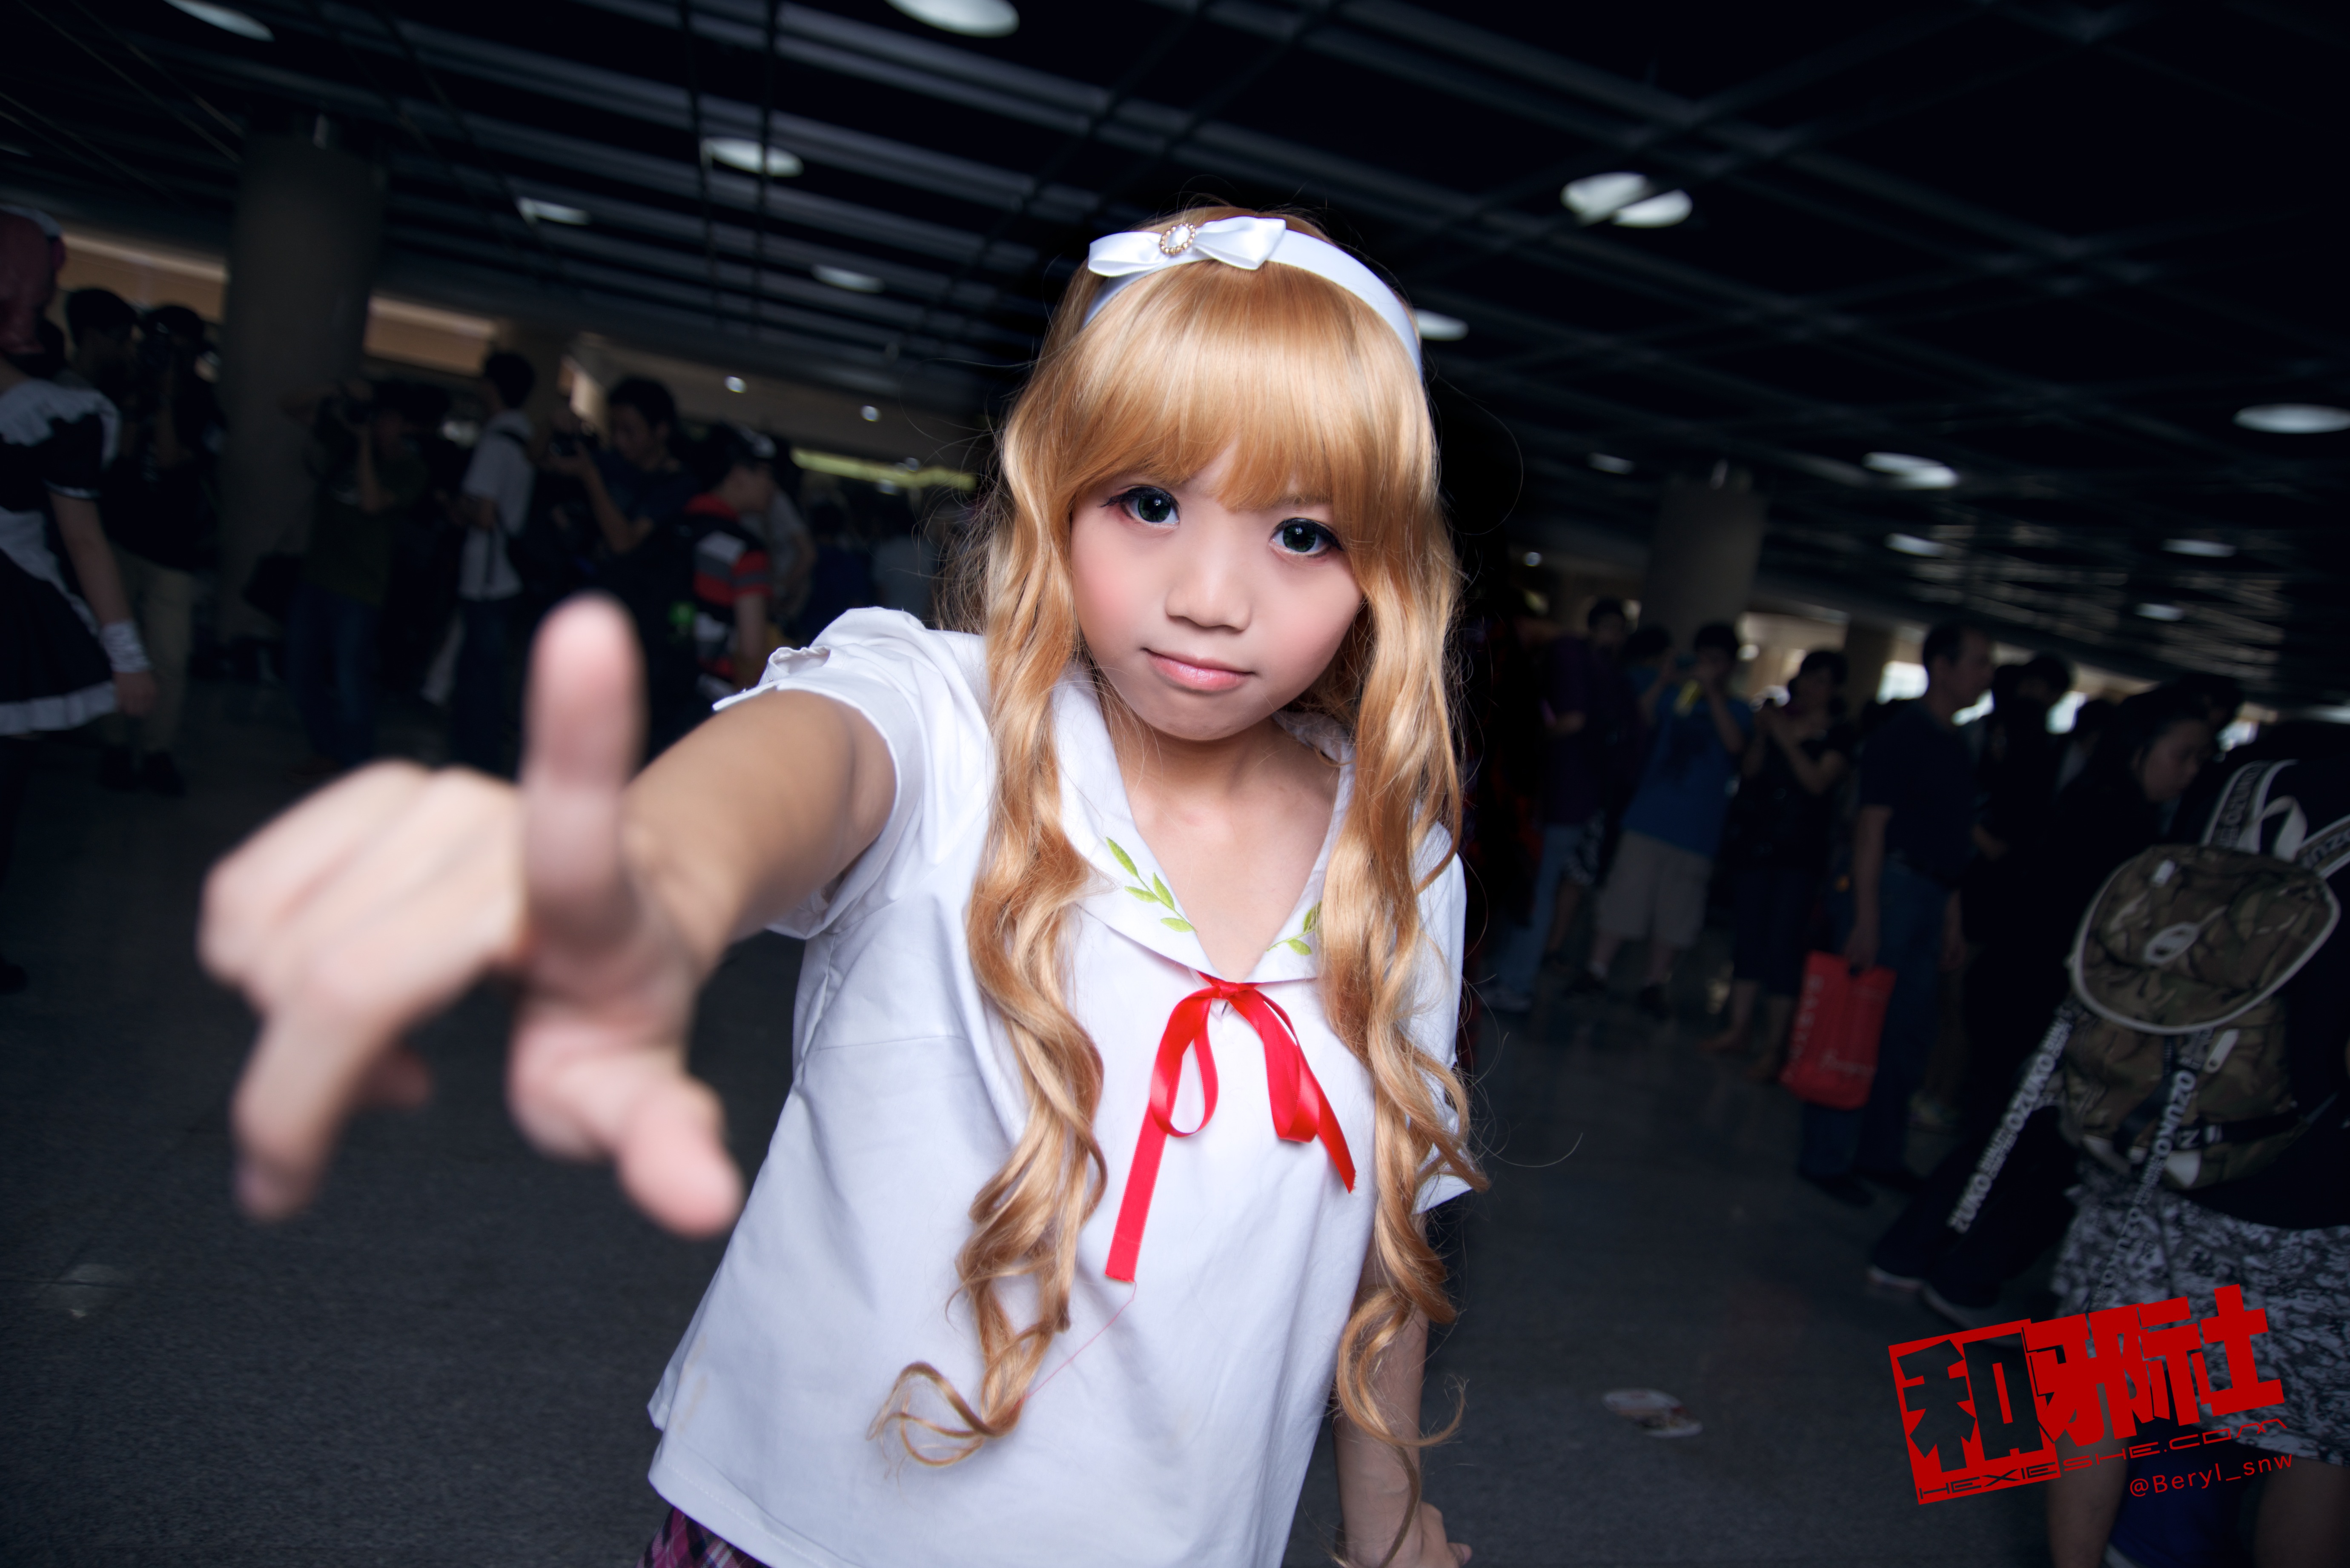
girl, cute, model, fashion, clothing, cosplay, girls, canton, costume, china, anime, comic, comiccon, guangzhou, acg, cos, convention